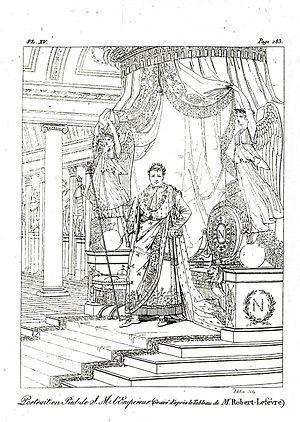
Napoléon Iᵉʳ sur le trône impérial est un portrait de Napoléon Iᵉʳ en costume du sacre peint par Jean-Auguste-Dominique Ingres en 1806, et conservé au Musée de l'Armée
Le grand collier de la Légion d'honneur est une décoration française portée par les plus hauts dignitaires de l'ordre national de la Légion d'honneur. Distinction initialement non statutaire, le grand collier est, depuis le Second Empire, le signe distinctif du grand maître de l'ordre le chef de l'État.